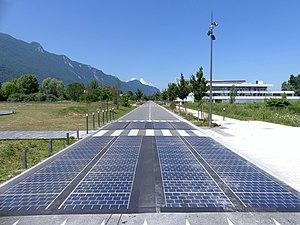
Vue d'une courte portion de route solaire au technopôle de Savoie Technolac, la première du genre installée en Savoie.
Une route solaire est une route utilisée comme capteur solaire, thermique et/ou photovoltaïque.